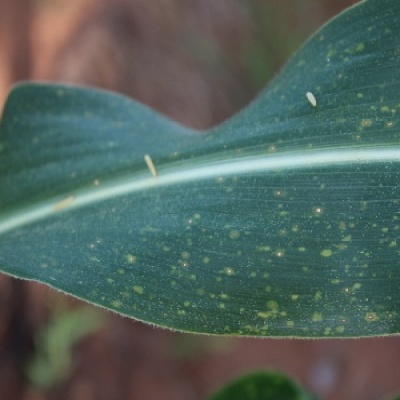
Label: Corn_(Maize)___Leaf_Spot